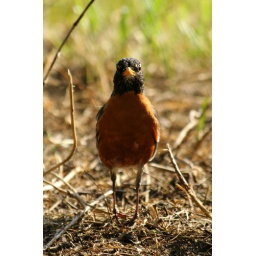
a day of hanging out at the picnic table in the backyard was pretty eventful as far as bird photos go....